Codemasters

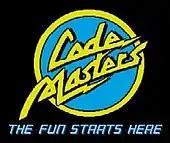
Codemasters' logo between 1986 and 1993

While attending school in Vancouver, Richard Darling and his elder brother, David Darling, had learned programming with punch cards and had access to the school's computer room outside of hours through one of the school's janitors. Additionally, on weekends, they were allowed to use the Commodore PET computer owned by their father, James, to create a text version of "Dungeons & Dragons". Later on, the two brothers and school friend Michael Heibert, whose family possessed a VIC-20 computer, founded Darbert Computers and created video game clones of popular games, such as "Galaxian" and "Defender".